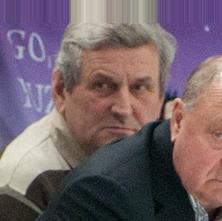
Age: 69